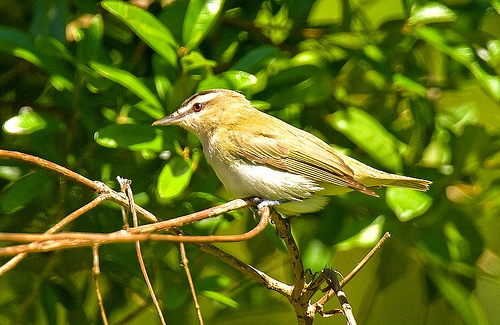
this bird has a white belly with brown wings and a long beak.
this bird has a curved bill, a white eyebrow, and a brown superciliary.
this is a bird with a white belly, brown wings and a long pointy beak.
a bird with a white belly and breast, the bill is short and curved, with yellow and cream covering the rest of the body.
this bird is white and brown in color with a skinny beak, and brown eye rings.
this particular bird has a white belly and yellow breasts and yellow secondaries
this bird has a light brown crown with brown bill and white belly.
this bird is yellow with white and has a long, pointy beak.
this bird is white and green it has stripes by its eyes it has orange eyesa small bird with yellow wings and white belly.
Species: Red Eyed Vireo